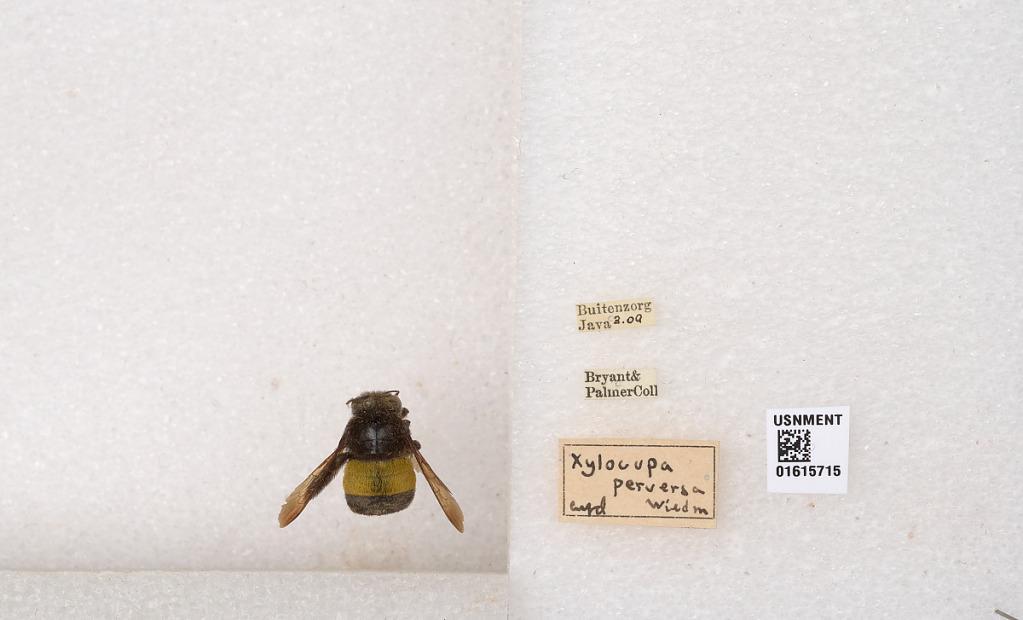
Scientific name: Xylocopa (Koptortosoma) perversa Weidemann
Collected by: Bryant & Palmer
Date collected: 1909-2-1
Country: Indonesia
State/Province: West Java
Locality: Buitenzorg
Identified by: Cwfd